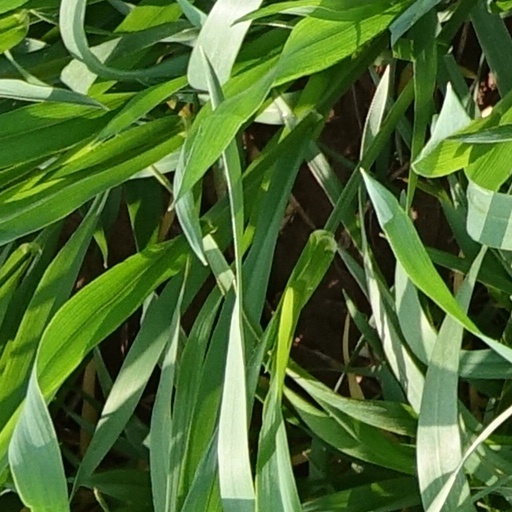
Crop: wheat